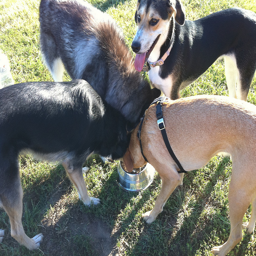
A group of dogs eating food from a bowl.
A group of dogs all sharing the same metal bowl.
Four dogs trying to eat out of the same bow of food.
Dogs gather to eat food out of a metal bowl.
Dogs are standing together over a food dish.